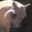
Label: horse